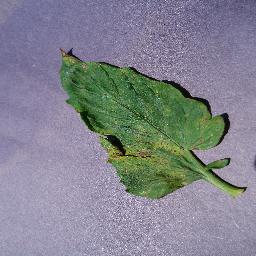
Label: Tomato___Septoria_leaf_spot